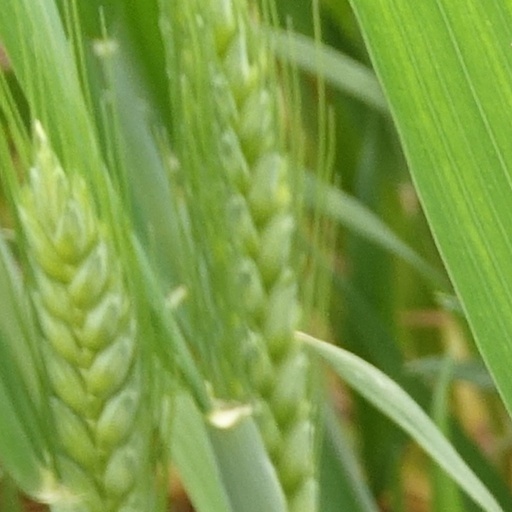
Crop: wheat